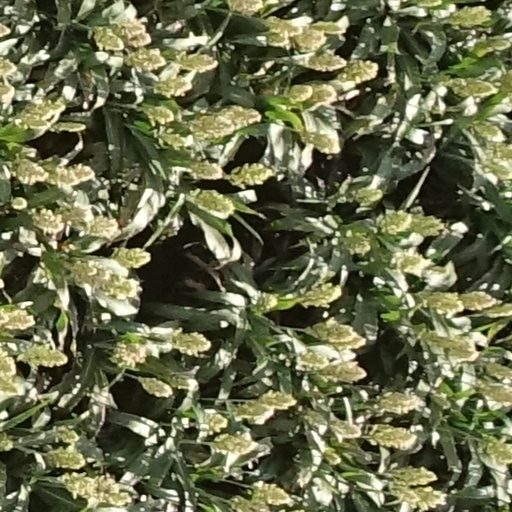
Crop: sorghum